Lake Burton (Antarctica)

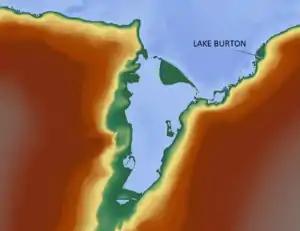
Relief map showing location

Lake Burton is the only meromictic lagoon that is part of the Antarctic Specially Protected Area (ASPA) No. 143, within East Antarctica. The lake is also defined as lagoon as it characterizes a stage in the biological and physio-chemical evolution of a terrestrial water body from the marine environment namely, the geological creation of a lake.